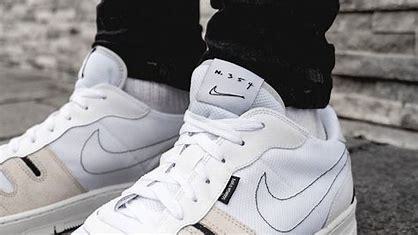
Brand: Nike
Model: Squash Type